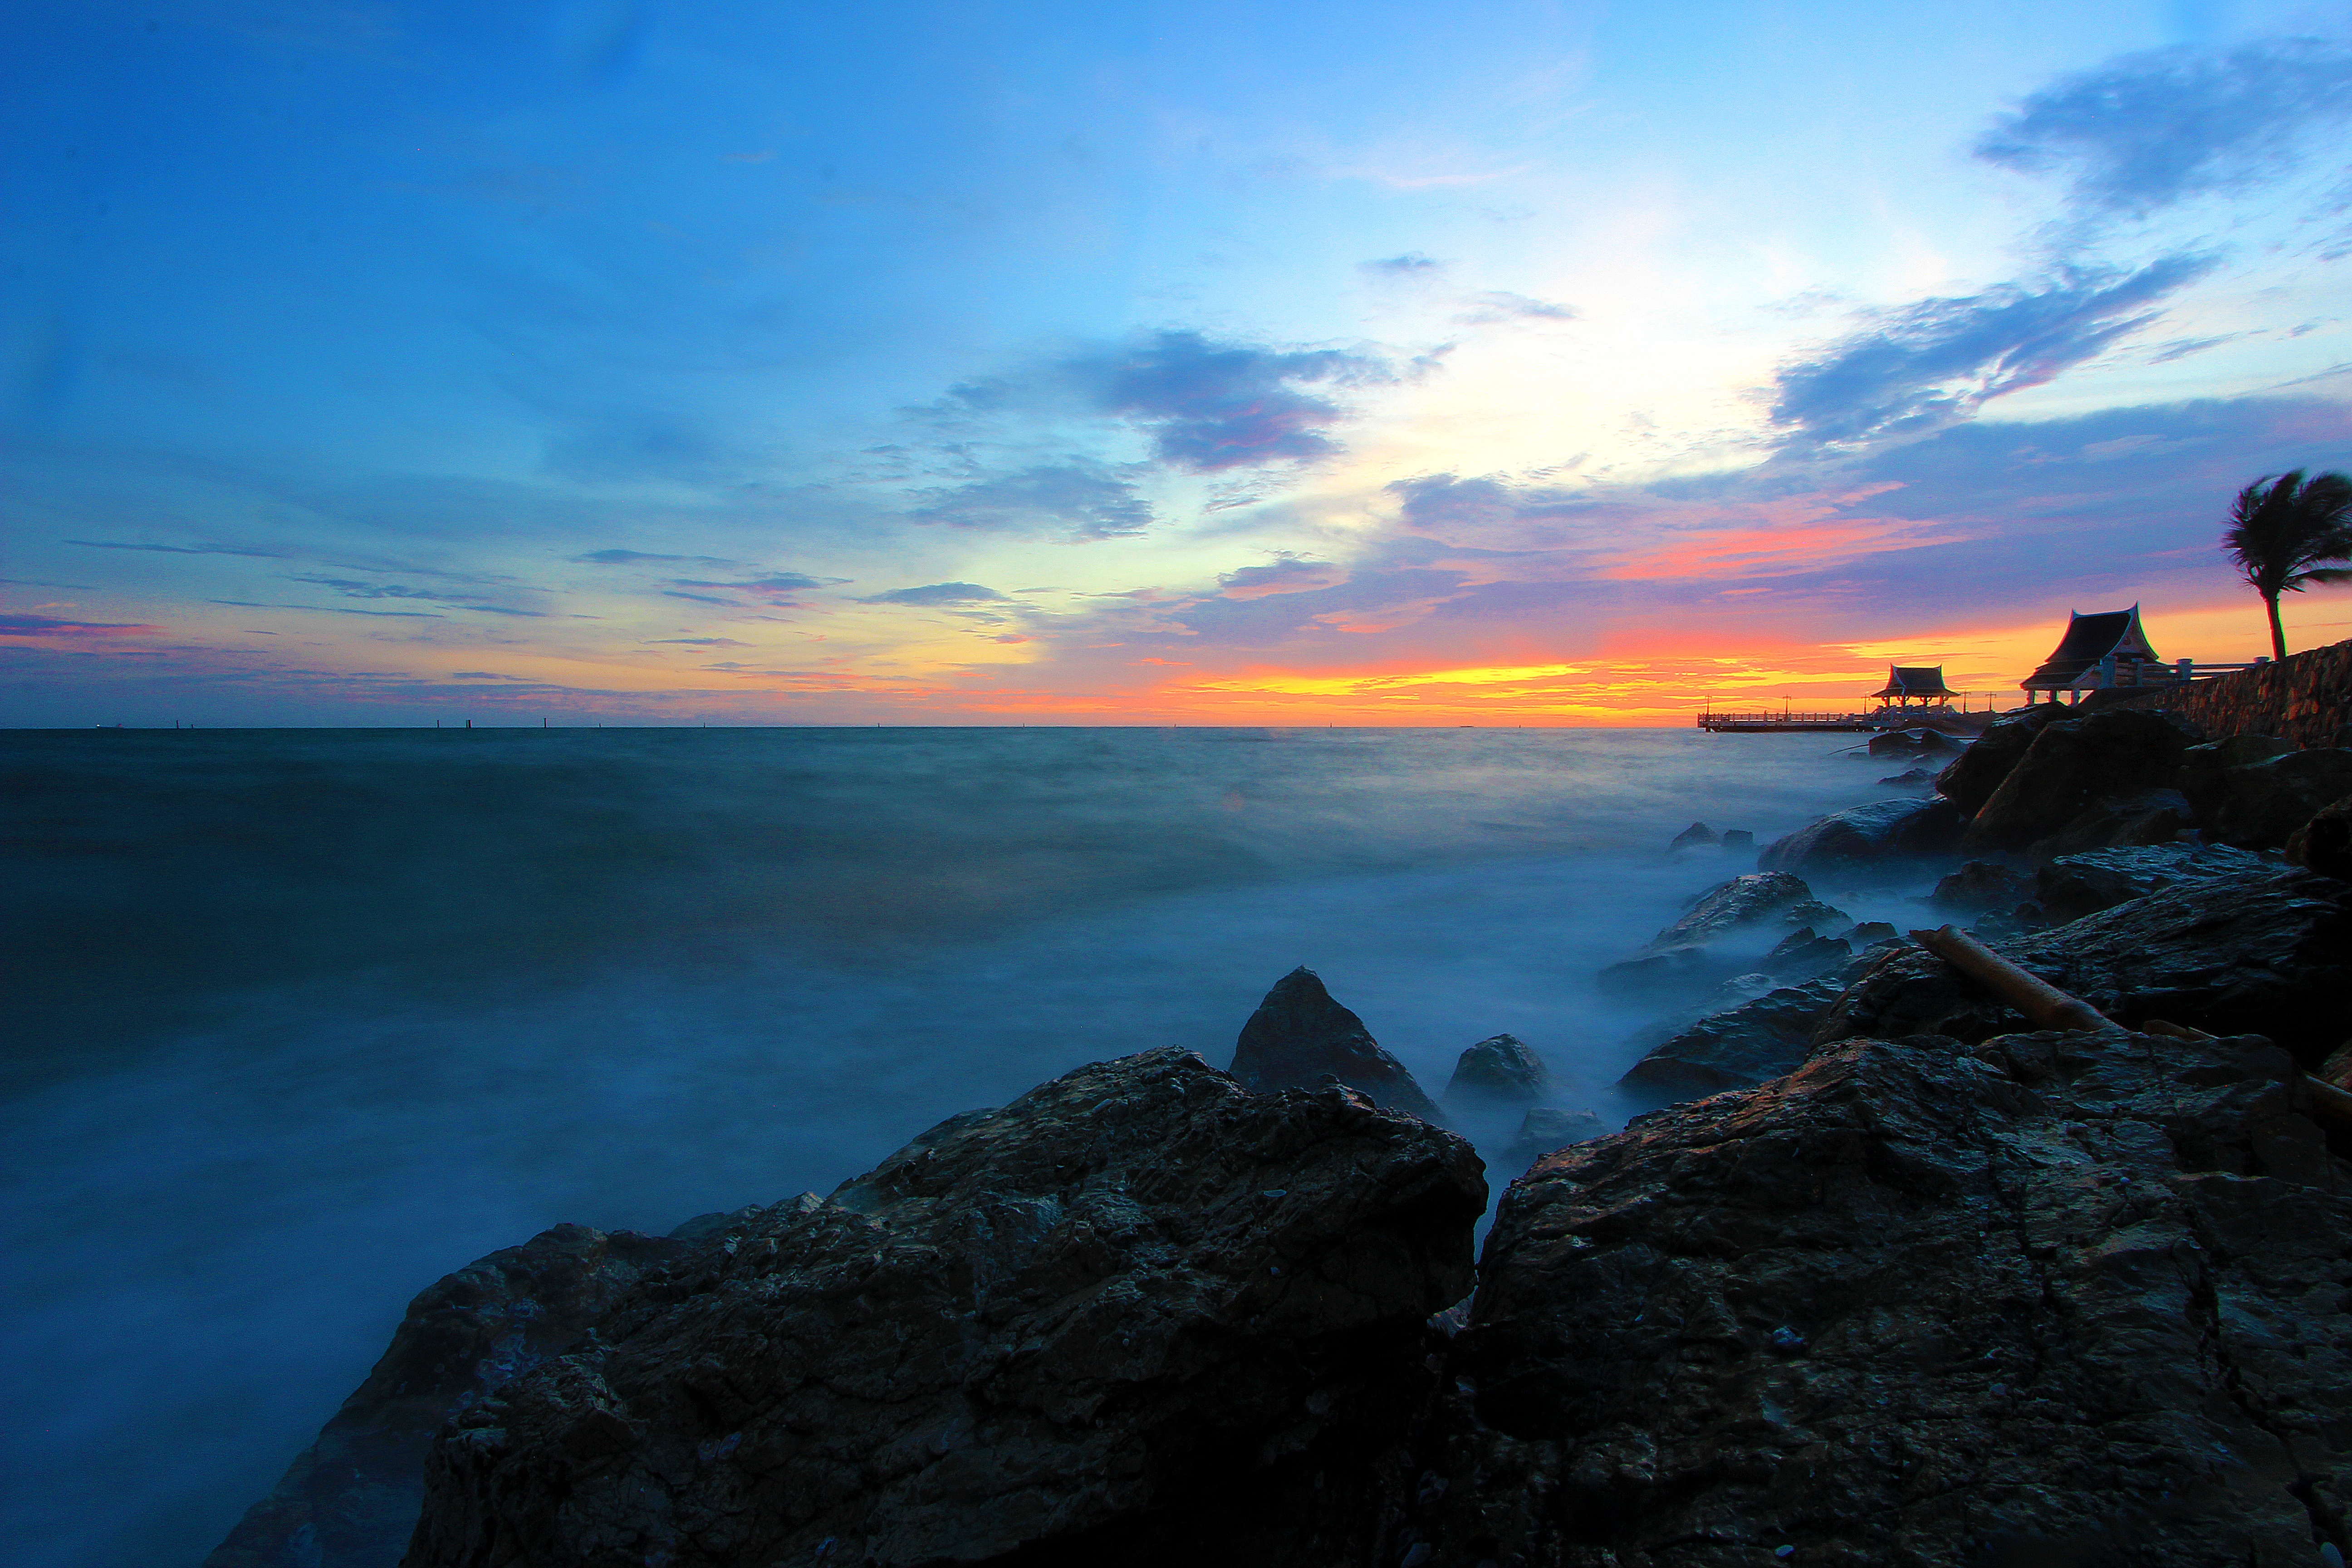
beach, sea, coast, rock, ocean, horizon, cloud, sky, fog, sunrise, sunset, morning, shore, wave, dawn, cliff, dusk, evening, twilight, tower, bay, blue, terrain, body of water, cape, afterglow, wind wave